Dino Saluzzi

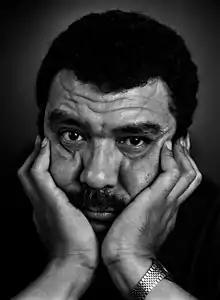
Dino Saluzzi by Gert Chesi

With Giya Kancheli, Gidon Kremer and Andrei Pushkarev